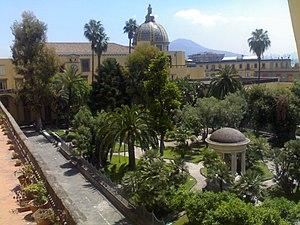
Les cloîtres de Naples sont environ cent et constituent aujourd'hui des zones pour les facultés universitaires, les hôpitaux, les écoles, les casernes et les établissements d'enseignement.